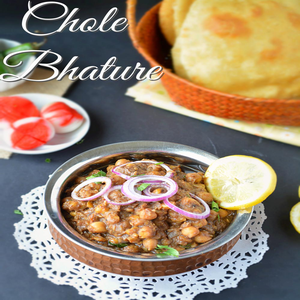
Dish: cholebhature